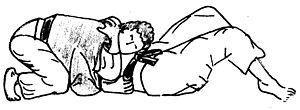
Immobilisation arrière
Cette notion théorique particulière au champ de l'éducation physique et sportive a pour but de caractériser une Activité physique, sportive et artistique et ses spécificités. La logique interne « intègre les règles constitutives, l’esprit et la signification essentielle de l’activité physique et sportive » dans la définition qu'en donne Pierre Parlebas.
Sport de combat de préhension est une expression des années 1970 du monde universitaire, pour désigner les sports de combat codifiés permettant l’utilisation de certaines techniques corporelles pour contrôler physiquement, amener au sol et soumettre l’opposant. Cela dans un espace et une durée définis qui, la plupart du temps, débouchent sur la compétition.
Dans le milieu des sports de combat et des arts de combat, plus précisément dans la communauté des pratiquants et des entraîneurs existe une façon propre de s’exprimer et de communiquer « techniquement ». Chaque réflexion et action à ses propres mots et expressions. Ce « parler » spécifique permet de mieux appréhender la pratique et surtout de mieux communiquer entre pratiquants et praticiens. Ce vocabulaire est emprunté à différentes spécialités sportives voire commun à de nombreux sports de combat.